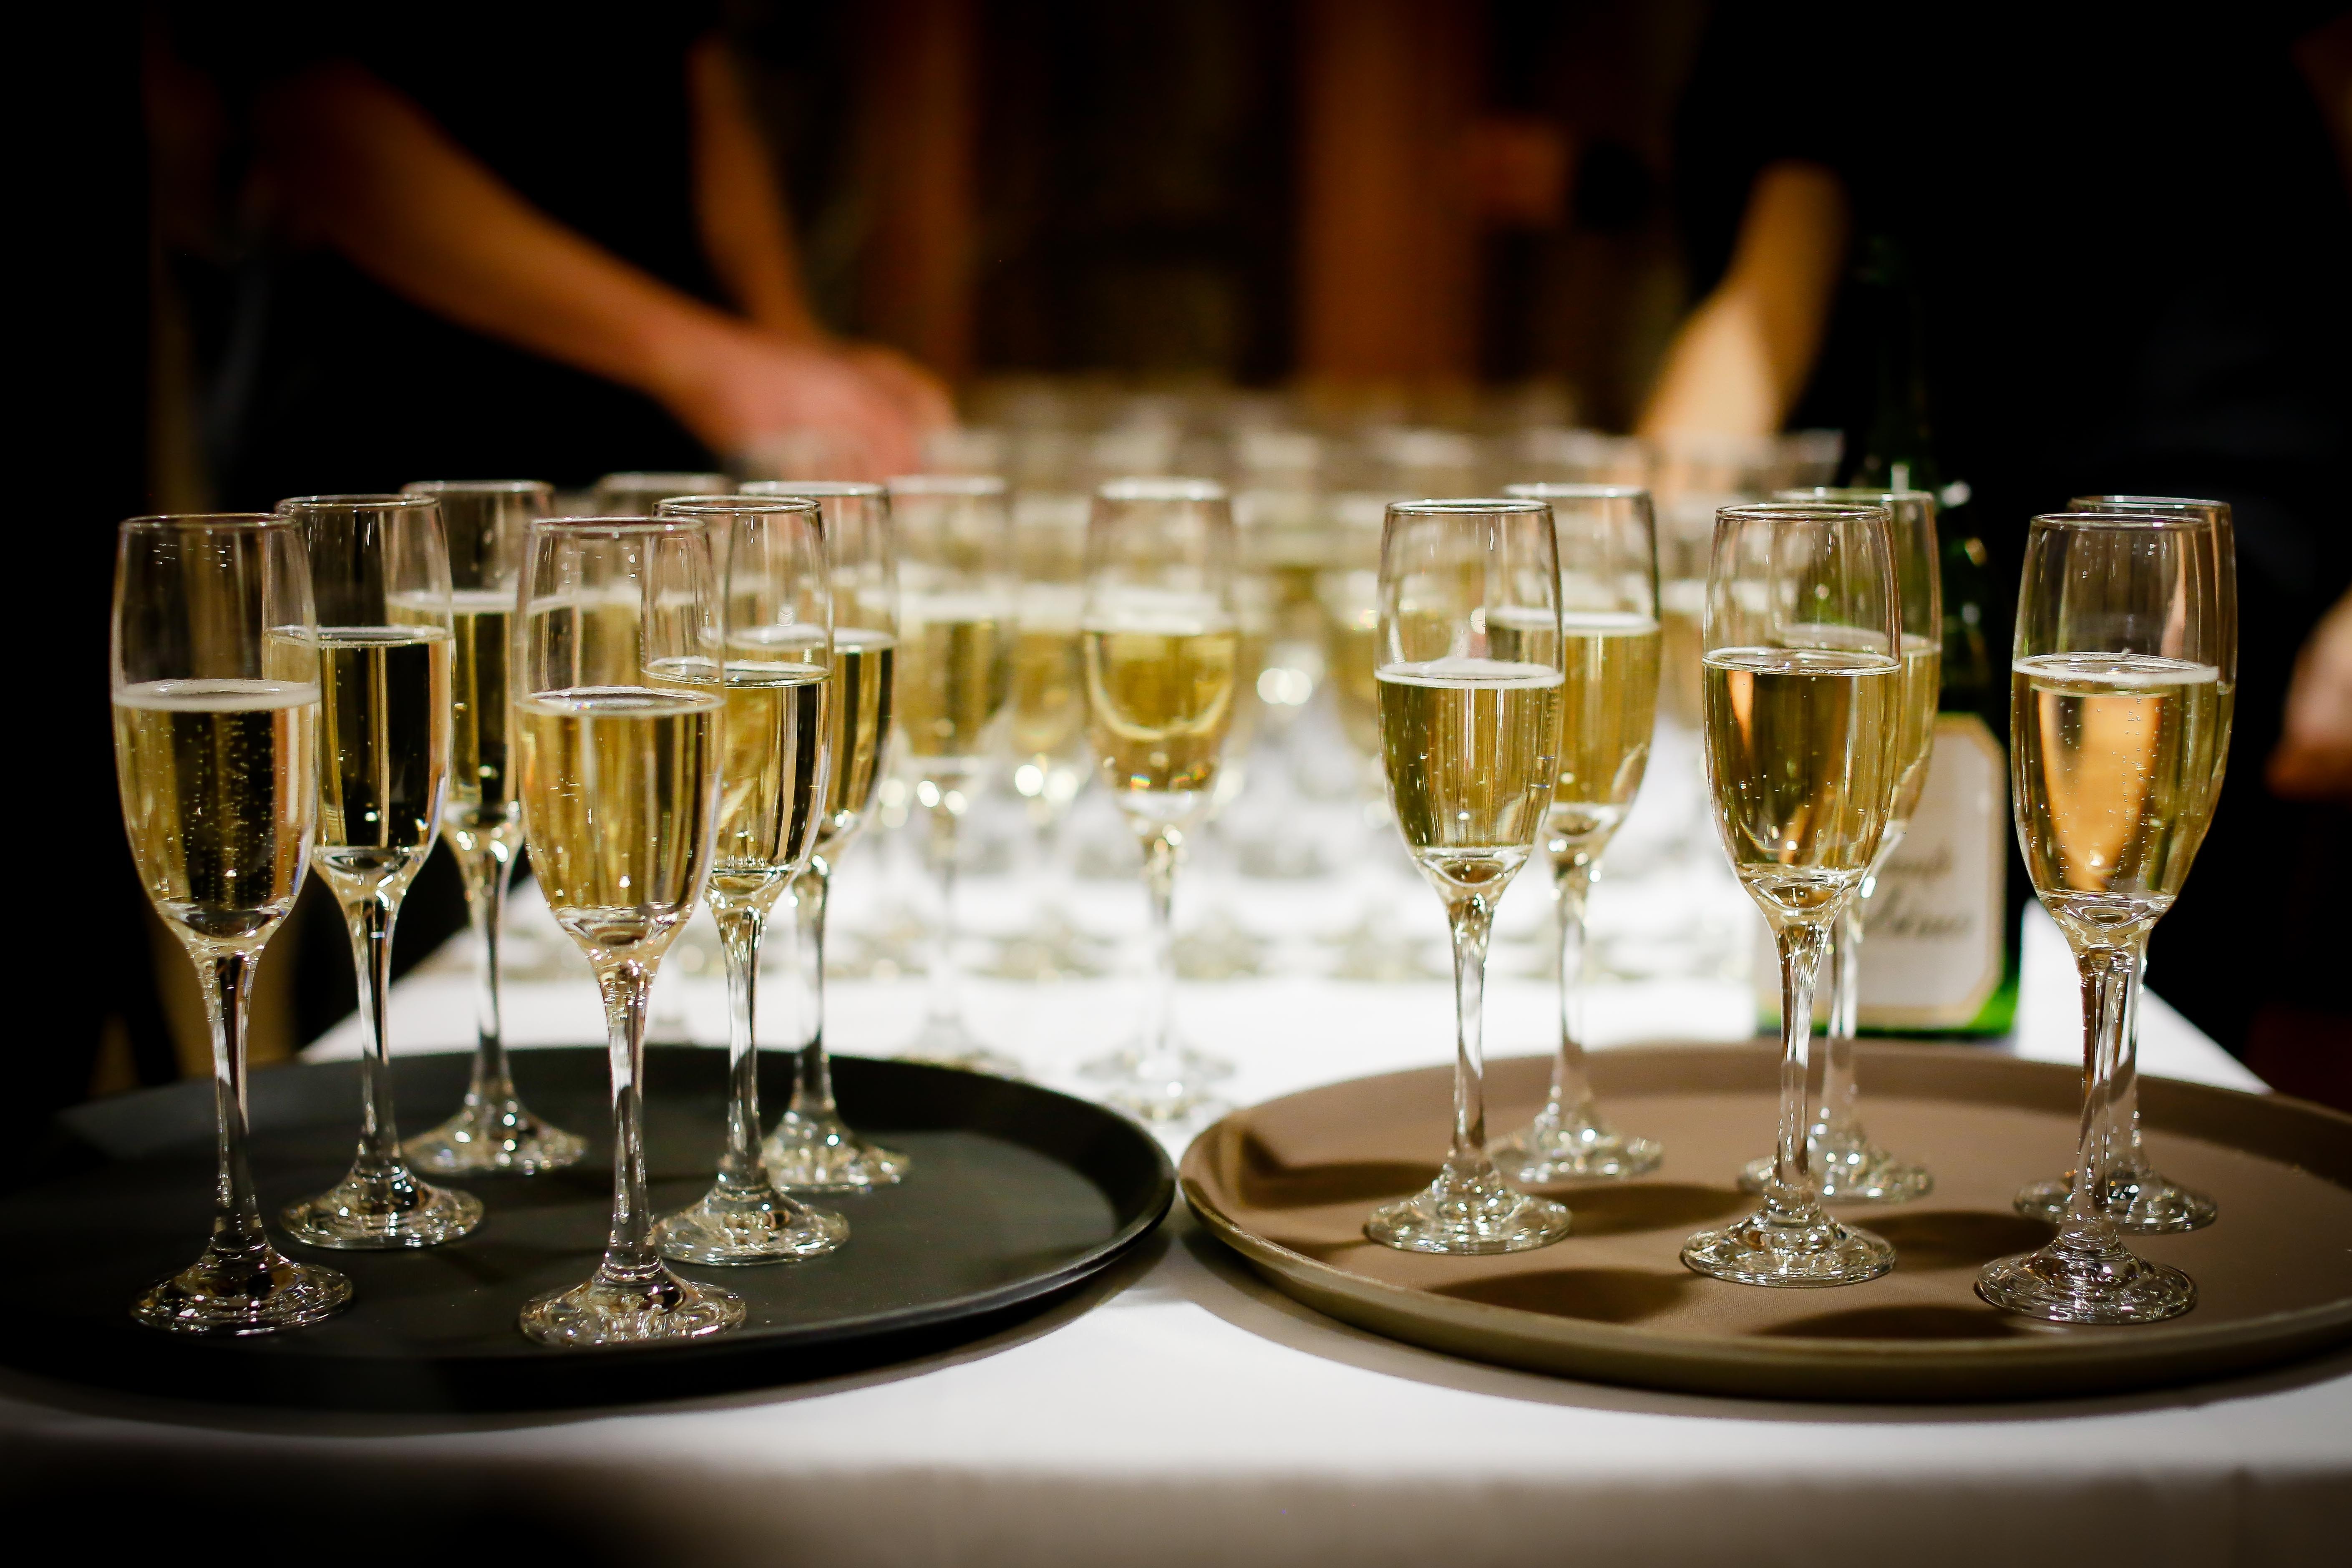
wine, white, glass, restaurant, celebration, meal, beverage, drink, wedding, alcohol, cocktail, wine glass, glasses, dinner, party, refreshment, drinks, champagne, event, catering, celebrating, stemware, alcoholic drinks, serving trays, centrepiece